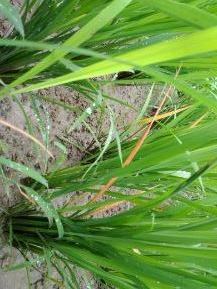
Disease: Tungro